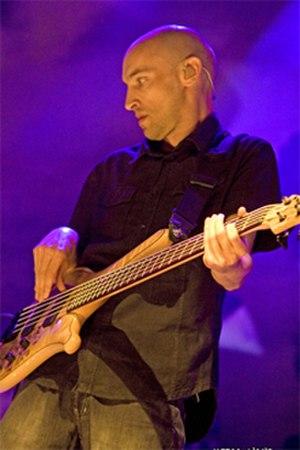
Jeroen van Veen au Bêkefeesten en Hollande
Jeroen van Veen est un bassiste néerlandais au sein du groupe Within Temptation.